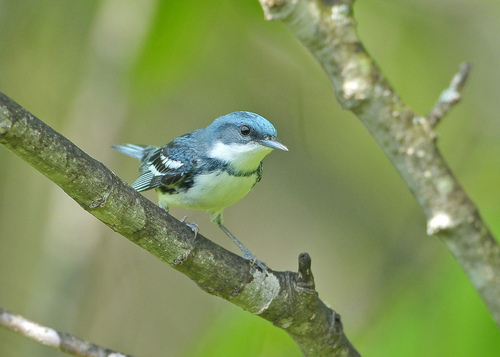
this small bird has a white belly abdomen and throat he has a gray band around the throat a gray body with two white wing bars and black flight feathers.
this bird has a blue crown, a blue bill, and a white breast.
this is a bird with a white belly, black back and a pointy beak.
small white blue and black bird with long blue tarsus and medium beak
this small bird has a blue crown that extends down it's back, a white throat and belly, and a short, pointed bill.
this bird has wings that are blue and has a white bellya small bird with a light baby blue coloring, matching its light blue bill and feet and contrasting with its white belly, chest and throat.
this bird has long blue legs, with a blue head and white breast.
this bird is covered in teal and yellow feathers with white wing bars.
this bird has wings that are blue and has a white belly
Species: Cerulean Warbler